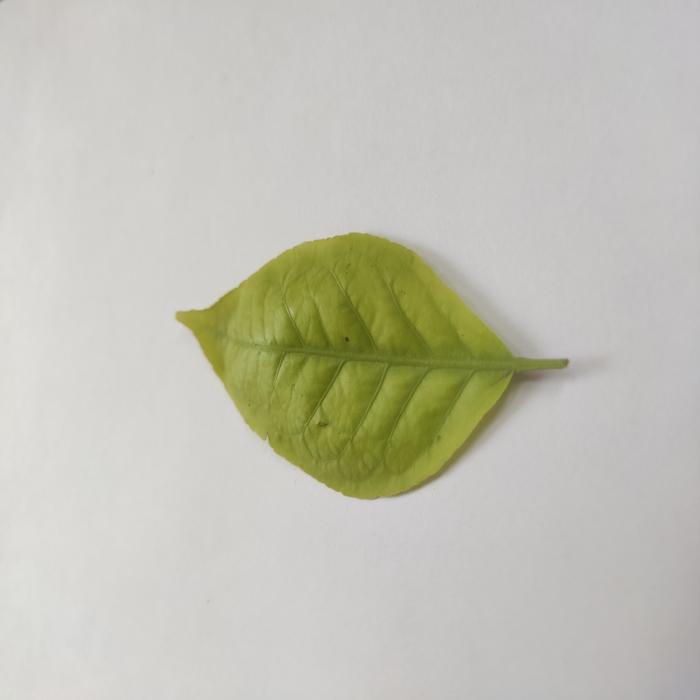
Crop: Aegle Marmelos
Leaf condition: Cercospora_Leaf